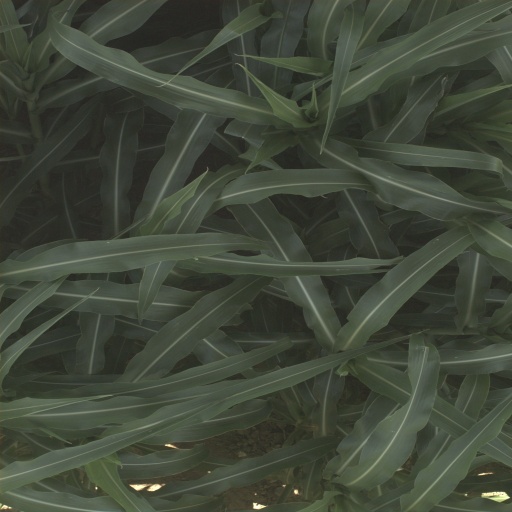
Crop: sorghum